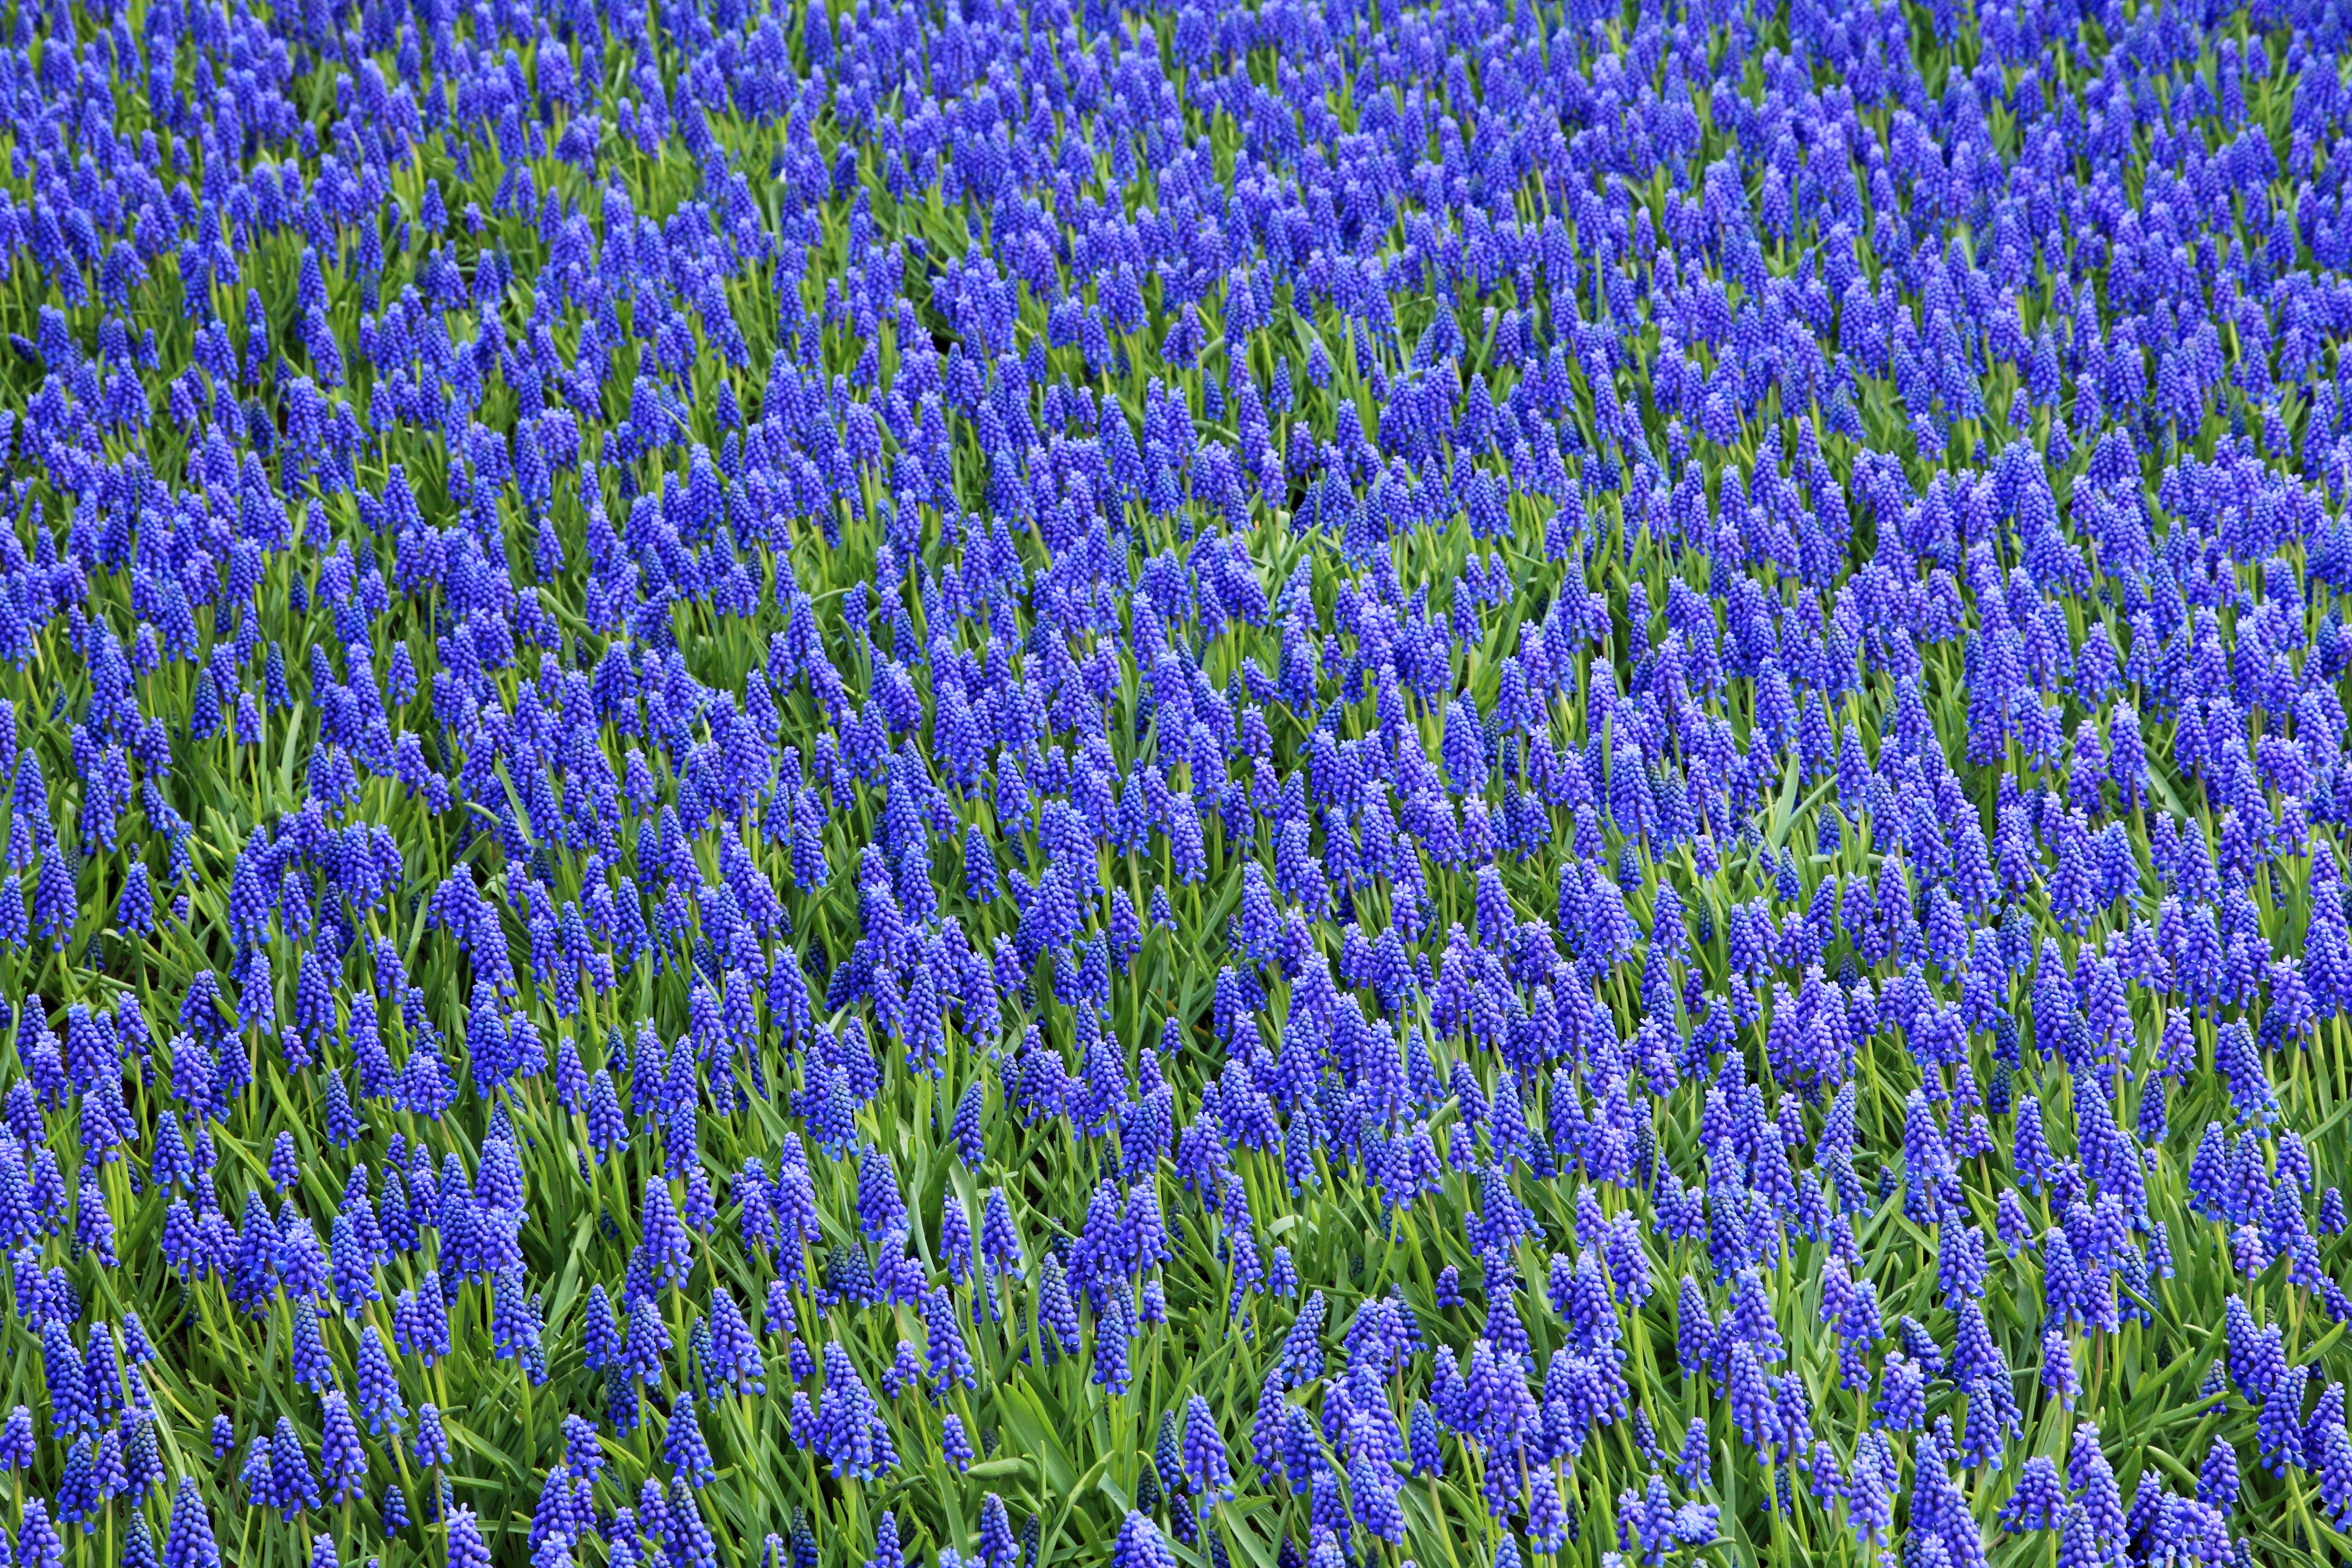
nature, blossom, plant, grape, field, meadow, flower, purple, bloom, spring, green, fresh, blue, colorful, garden, flora, lavender, wildflower, background, wallpaper, bluebonnet, vibrant, hyacinth, lupin, flowering plant, land plant, english lavender